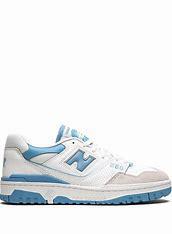
Brand: New
Model: Balance kg New Balance 550